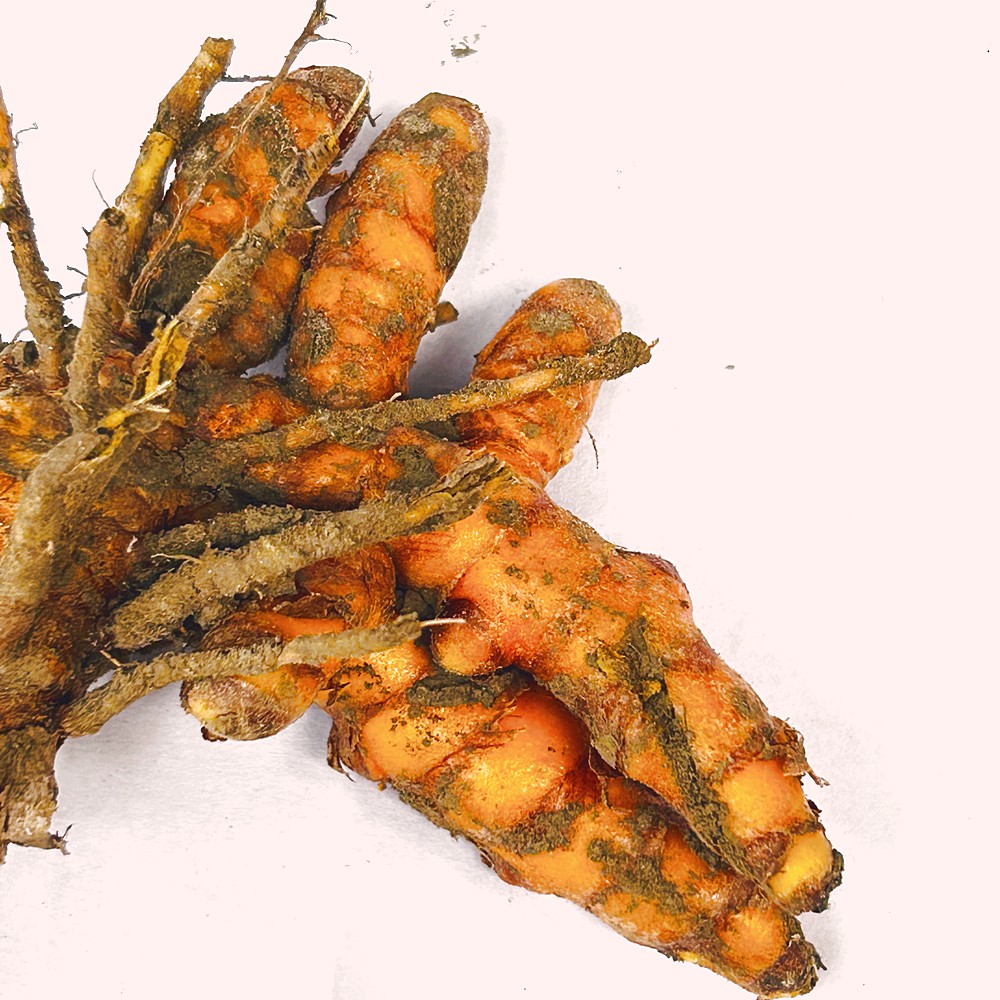
Label: Rhizome Healthy Root